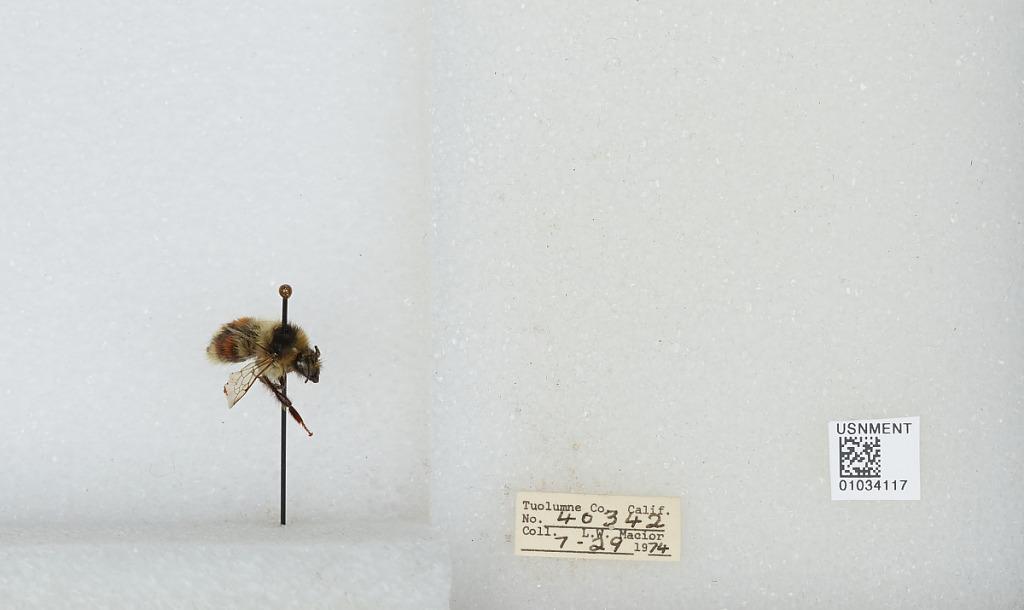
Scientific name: Bombus (Cullumanobombus) rufocinctus Cresson
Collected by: L. Macior
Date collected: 1974-7-29
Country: United States
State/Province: California
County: Tuolumne
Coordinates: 38.02, -119.93